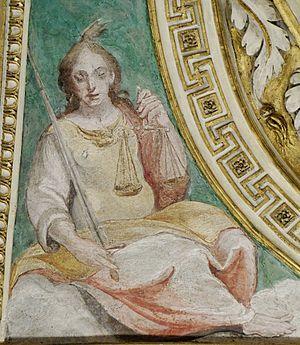
La justice, l'une des quatre vertus théologiques, par Vitruvio Alberi, 1589-1590. Fresque de l'écoinçon de la voûte, studiolo de la Vierge de pitié, palais Altemps à Rome.